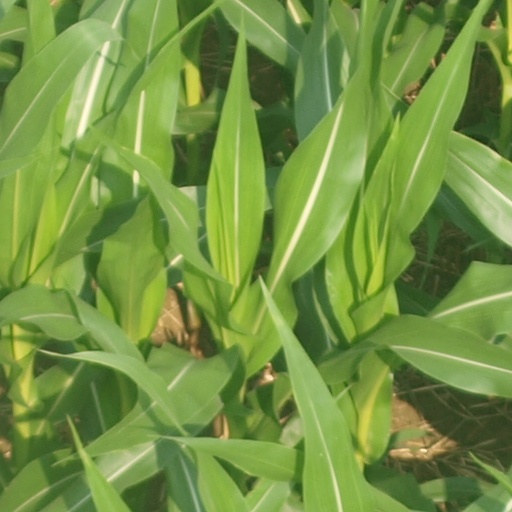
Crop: maize; corn